The Nueva School

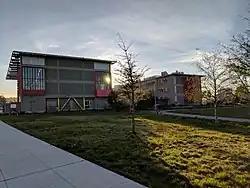
Upper School campus

The Nueva School is a private school with two campuses serving gifted students in pre-kindergarten through twelfth grade. The lower and middle schools are located in Hillsborough, and the upper school is located in San Mateo, California.